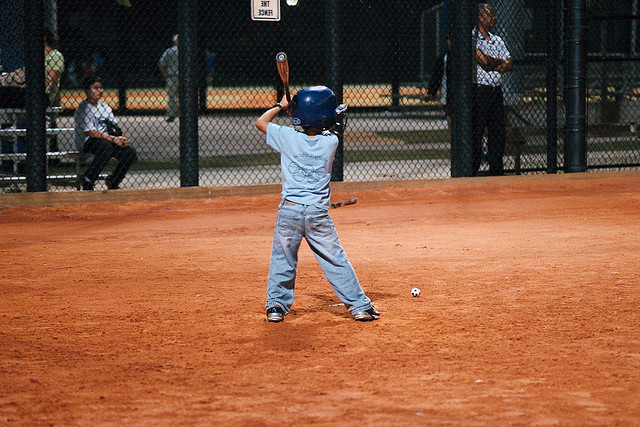
một đứa trẻ đang giơ gậy bóng chày lên cao ở trên sân